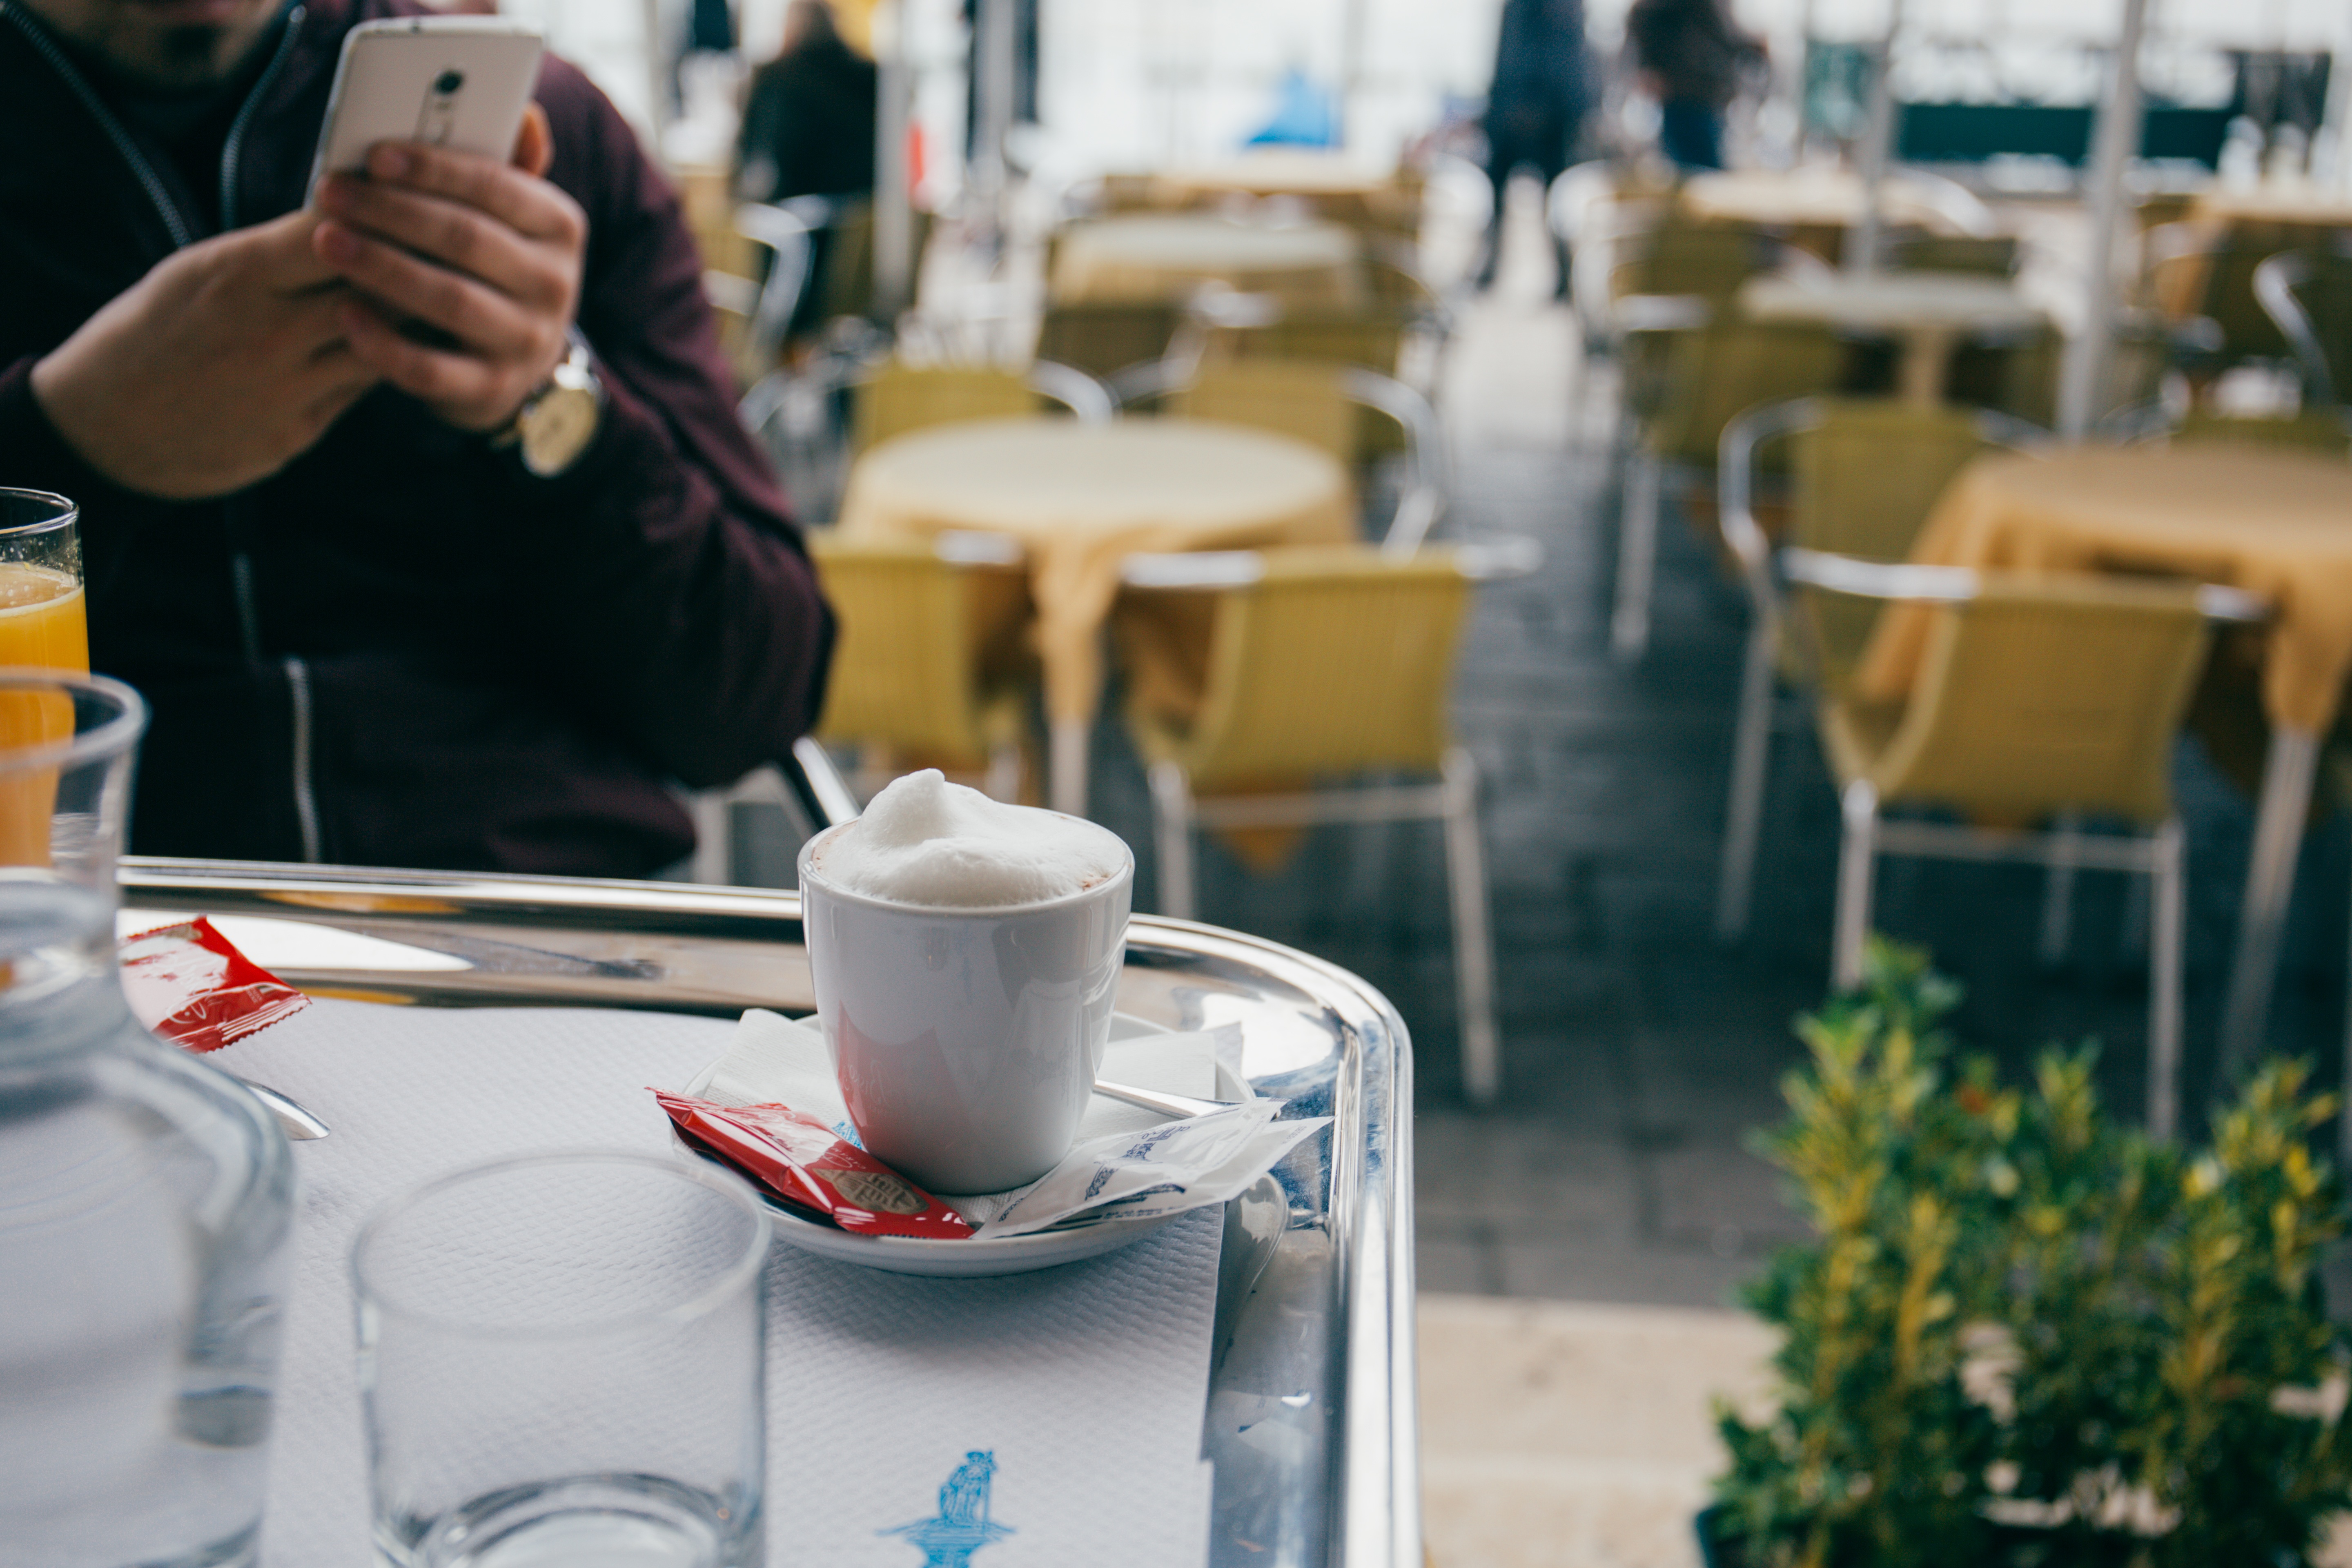
restaurant, meal, design, sense